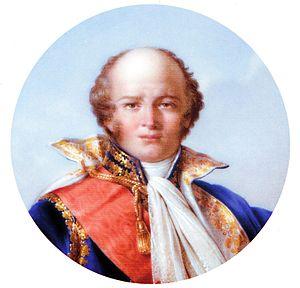
Portrait en buste de Louis-Nicolas Davout